Tort reform

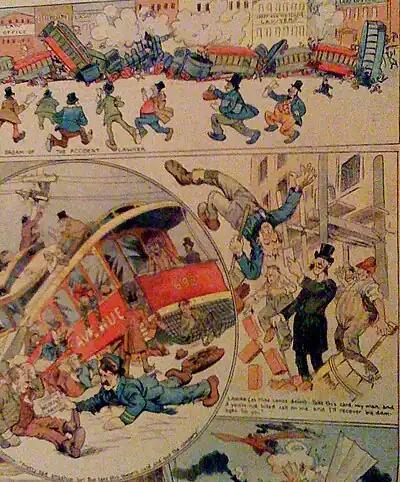
Lawyer jokes from 1900. Top-hatted lawyer to workman falling off scaffolding: "Take this card, my man, and if you're not killed call on me and I'll recover big damages for you."

Tort reform consists of changes in the civil justice system in common law countries that aim to reduce the ability of plaintiffs to bring tort litigation (particularly actions for negligence) or to reduce damages they can receive. Such changes are generally justified under the grounds that litigation is an inefficient means to compensate plaintiffs; that tort law permits frivolous or otherwise undesirable litigation to crowd the court system; or that the fear of litigation can serve to curtail innovation, raise the cost of consumer goods or insurance premiums for suppliers of services (e.g. medical malpractice insurance), and increase legal costs for businesses. Tort reform has primarily been prominent in common law jurisdictions, where criticism of judge-made rules regarding tort actions manifests in calls for statutory reform by the legislature.